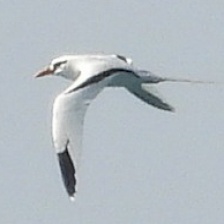
Species: WHITE TAILED TROPIC
Scientific name: PHAETHON LEPTURUS